Oppedette

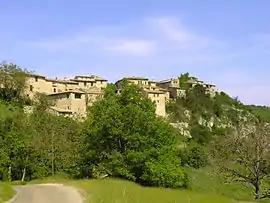
A general view of the village of Oppedette

Oppedette is a commune in the Alpes-de-Haute-Provence department in southeastern France.